M60 machine gun

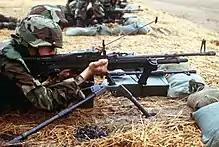
A recruit pulls back the bolt of an M60E3 machine gun during a weapons familiarization class. The weapon is mounted on a tripod with a traversing and elevation mechanism attached.

The reduced-weight components also reduced the durability of the weapon, making it more prone to rapid wear and parts breakage than the original. Most infantry units in the U.S. Army and Marine Corps have now switched over to the M240 as their general-purpose machine gun, which is more reliable (particularly when dirty) and seems to be well liked by the troops for its ruggedness, despite the fact that it weighs 27.6 lb (12.5 kg) compared to the standard M60 at 23.15 lb (10.5 kg).